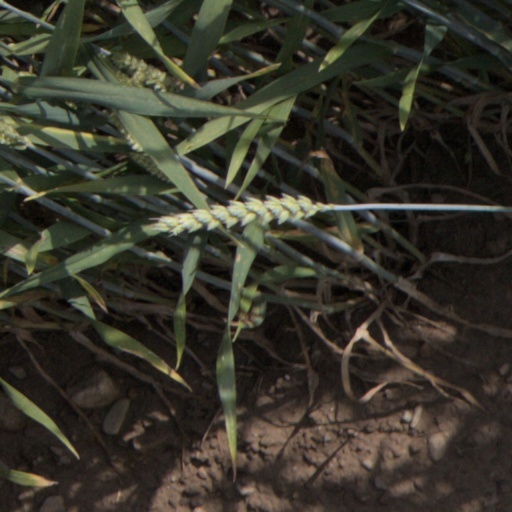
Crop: wheat